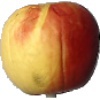
Label: Apple Red Yellow 1